Seignosse

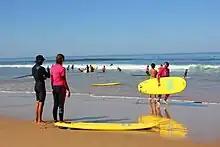
A surf school in Seignosse

Seignosse is prized for surfing. With Biarritz and Hossegor, Seignosse is one of the historic place of birth for surfing in France (head office of the "Fédération Française de Surf" from 1977 to 1984).